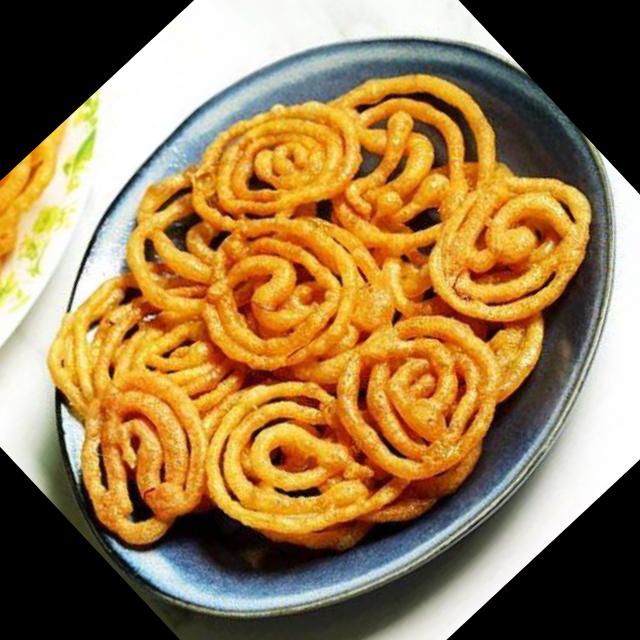
Dish: jalebi